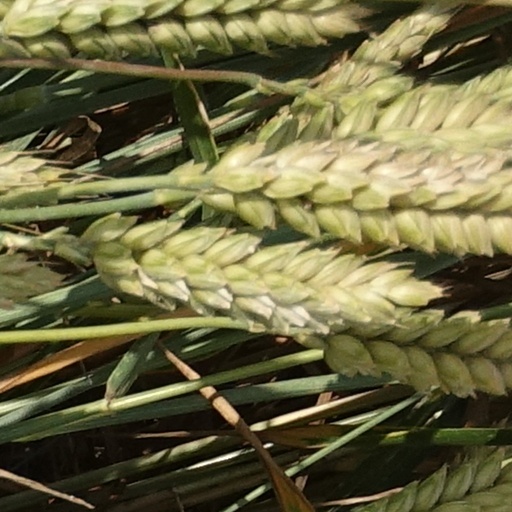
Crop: wheat